Daniella Alonso

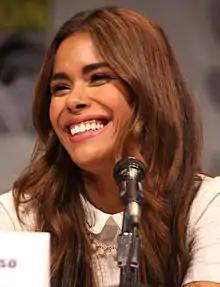
Alonso in 2013

On November 5, 2020, Alonso said on a podcast that she was pregnant with her first child with longtime boyfriend, Jeff Schine. She gave birth to a girl, Inara, in 2021.